DB Class 628

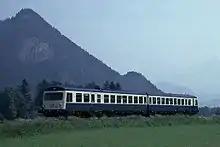
628.0 on the Ausserfernbahn line near Schönbichl (A)

The development of the Class 628 began as far back as the early 1970s, when the Class 795 and 798 railbuses were reaching the end of their estimated useful life. The Bundesbahn's central office ("Bundesbahn-Zentralamt") in Munich, in cooperation with the Waggonfabrik Uerdingen, began with the concept of a Class 628 local, passenger, multiple-unit, that were to replace the railbuses, the accumulator railcars of Class 515. The new vehicles were also to be capable of being used on main lines, which required an increase in their top speed, stronger brake systems and greater comfort compared with the railbuses, but which were not to be more expensive to run than a railbus. In 1974, only 2 years later, Waggonfabrik Uerdingen and MaK demonstrated the prototypes of the two-unit Class 628.0 and also a single-coach variant, the Class 627, for use on routes with lower numbers of passengers. The vehicles were tested and proved themselves exceptionally well, even though the lack of the power from the engines was already apparent on occasions. Initially it did not go into production, because for political reasons local passenger rail services were just being reorganised and it was not yet clear, which and how many vehicles would be needed. So the Class 628 project stalled for almost four years.